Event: Nepal Earthquake
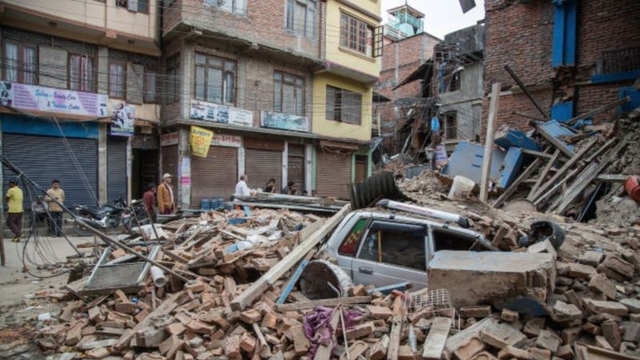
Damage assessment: damage